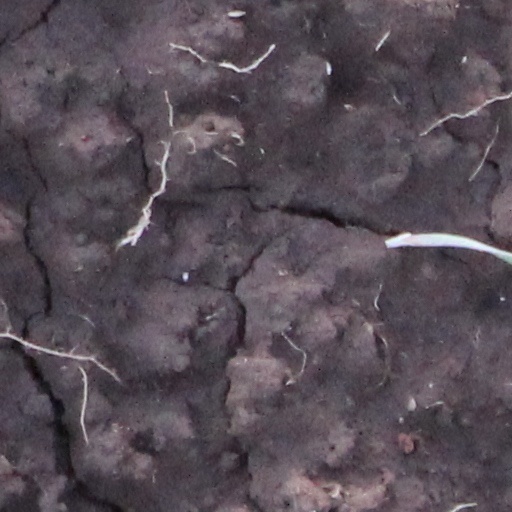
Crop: wheat